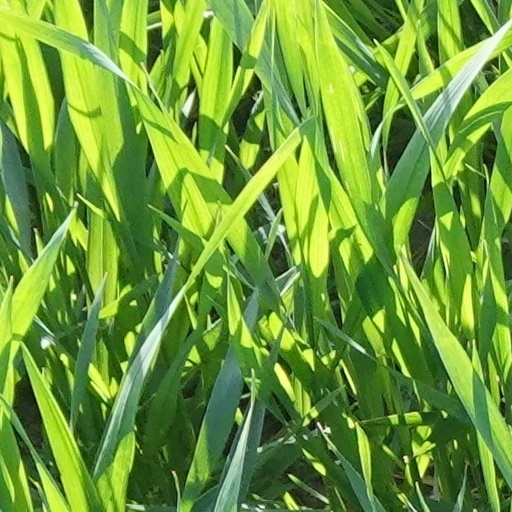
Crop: wheat